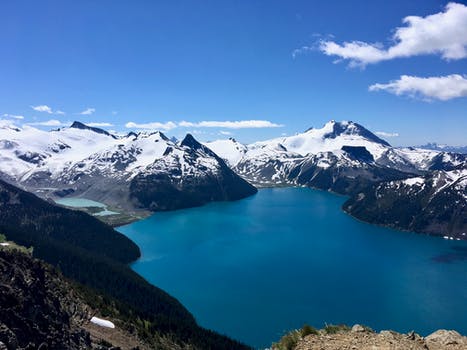
Label: No Watermark